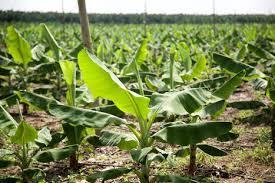
Mimea  michanga ya ndizi iliyopangwa kwa mpangilio mzuri. Inachanua kwenye shamba ikionyesha hatua za awali za ukuaji katika shamba lililotunzwa kwa uangalifu.